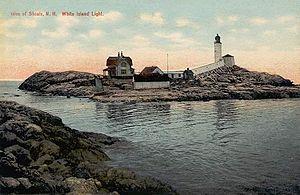
Isles of Shoals forment un groupe de petites îles et de hauts-fonds situées à environ 10 km de la côte est des États-Unis, à cheval sur la frontière des États du Maine et du New Hampshire.